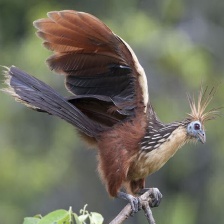
Species: HOATZIN
Scientific name: OPHISTHOCOMUS HOAZIN